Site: brandenburg
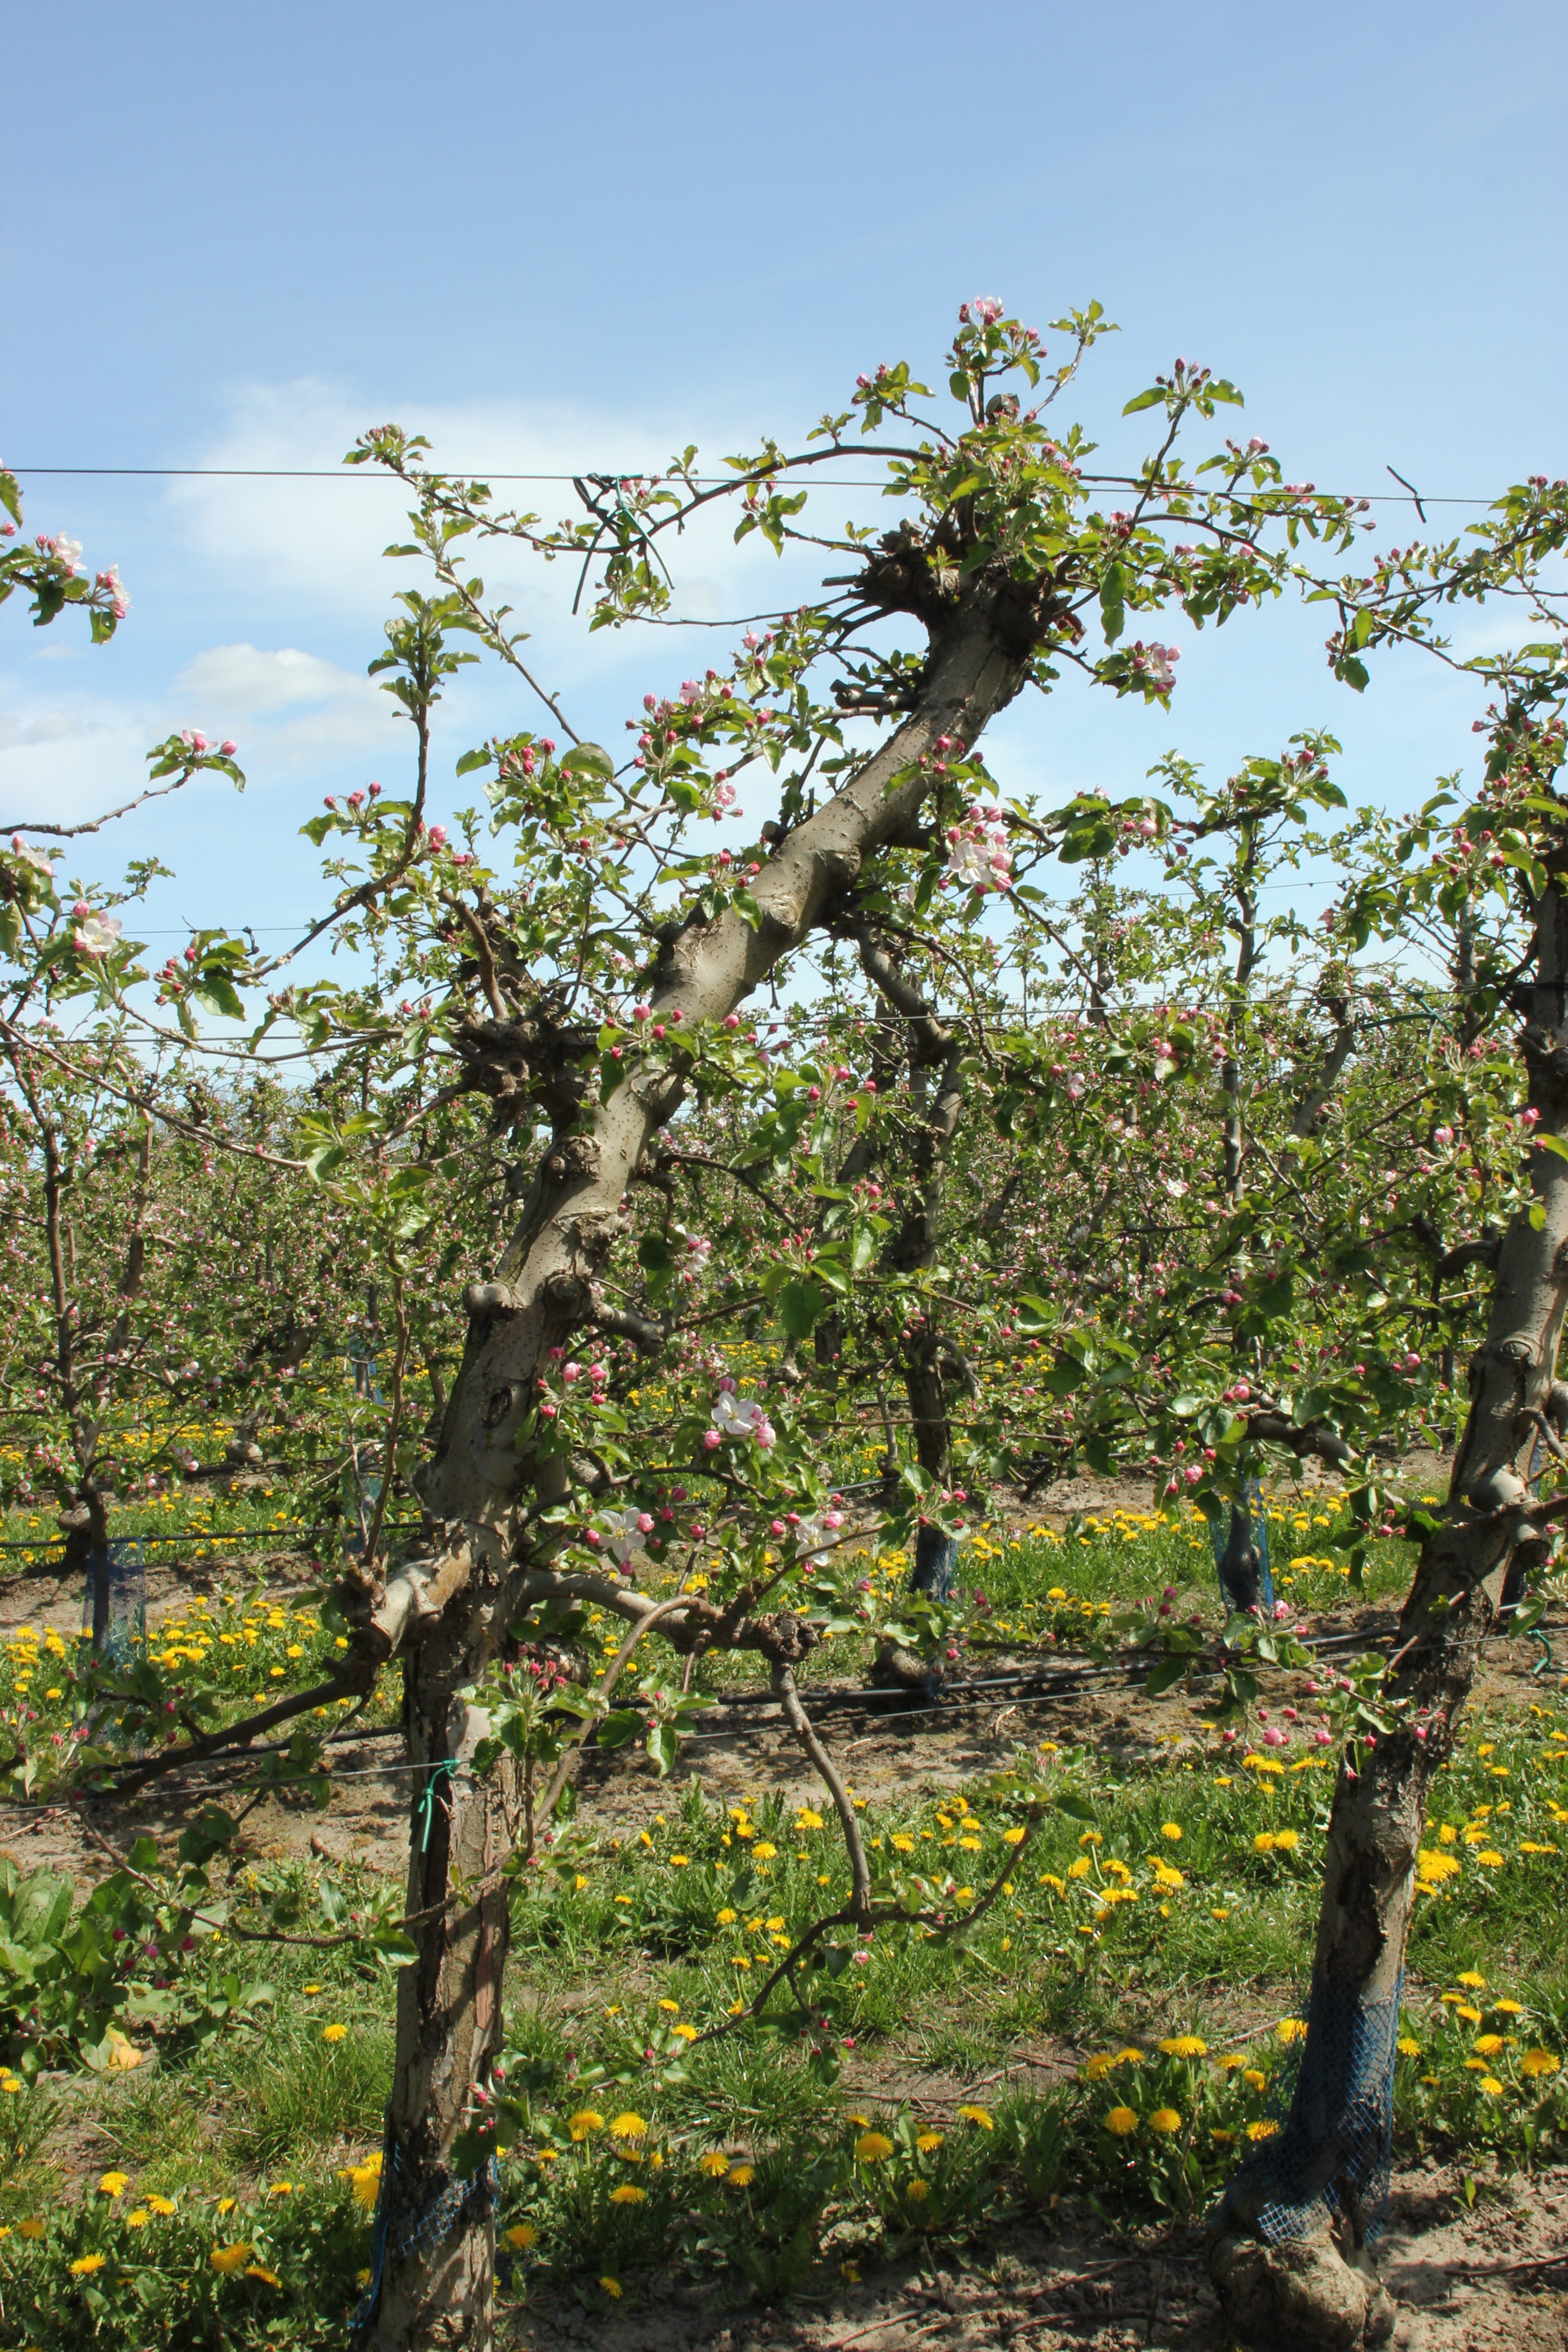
Growth stage (BBCH 57): Inflorescence emergence